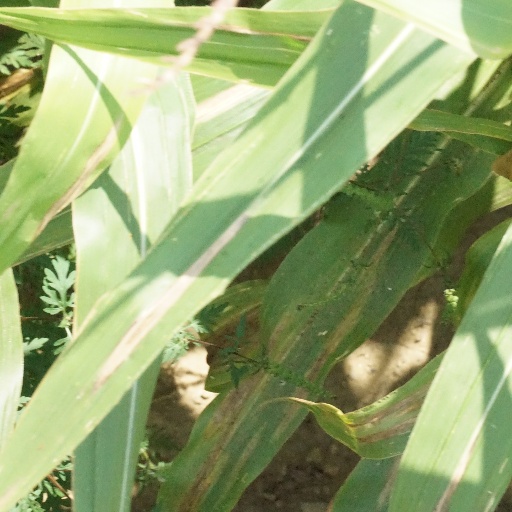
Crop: maize; corn